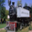
Label: train